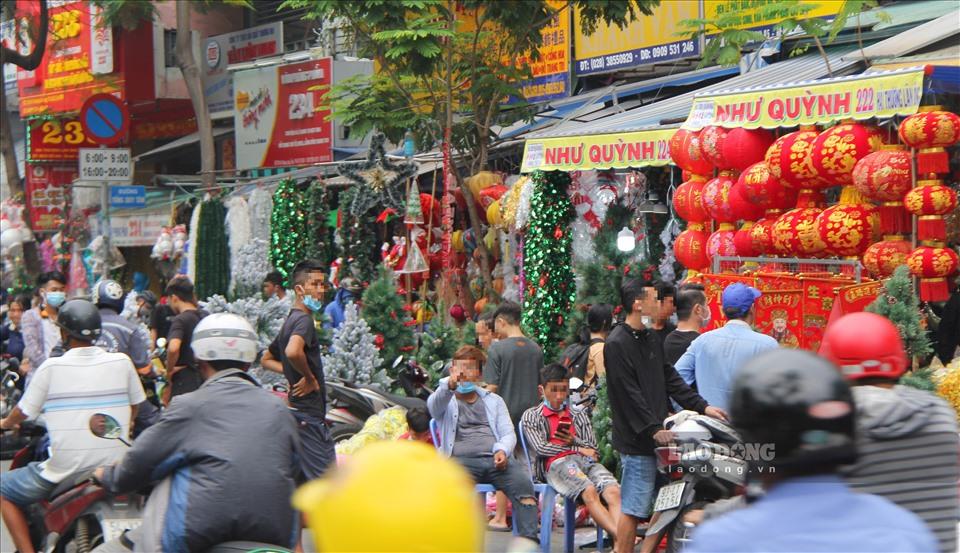
có một vài người đang chạy xe máy qua những cửa hàng đồ trang trí